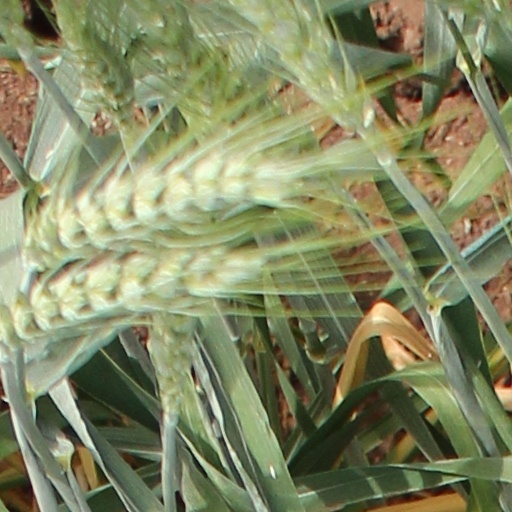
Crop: wheat